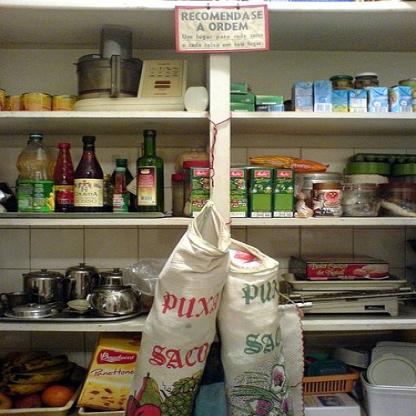
Scene: Indoor